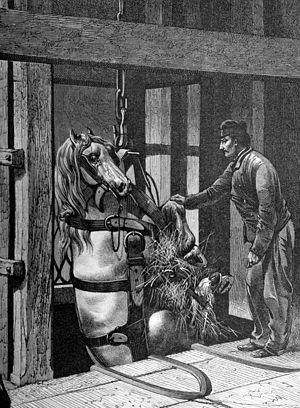
Descente d'un cheval dans une mine, en France
Le chevalement est un assemblage de madriers et de poutres.
Le bien-être du cheval dépend des conditions de vie et d'utilisation de cette espèce domestiquée, par opposition à toute mise en souffrance volontaire ou involontaire, que ce soit par le biais de coups, de mutilations, de négligences ou de soins mal adaptés.
L'utilisation du cheval dans les mines est indissociable de l'ère industrielle, en particulier de la seconde moitié du XIXᵉ siècle aux années 1950, dans tous les pays qui pratiquent l'extraction du charbon. Aux XVIᵉ et XVIIᵉ siècles, les chevaux ne sont utilisés qu'en surface par les compagnies minières, ils actionnent alors plusieurs mécanismes. Dès le XIXᵉ siècle, ils sont descendus aux fond des mines. Chevaux et poneys deviennent les auxiliaires des mineurs en tirant des berlines. Ces animaux sont descendus en position verticale et rarement remontés des galeries souterraines. La remontée des chevaux se généralise dans les années 1920. Ils sont généralement bien traités par les mineurs, mais les rudes conditions de travail les exposent, tout comme les hommes, à des blessures et à de nombreux dangers.